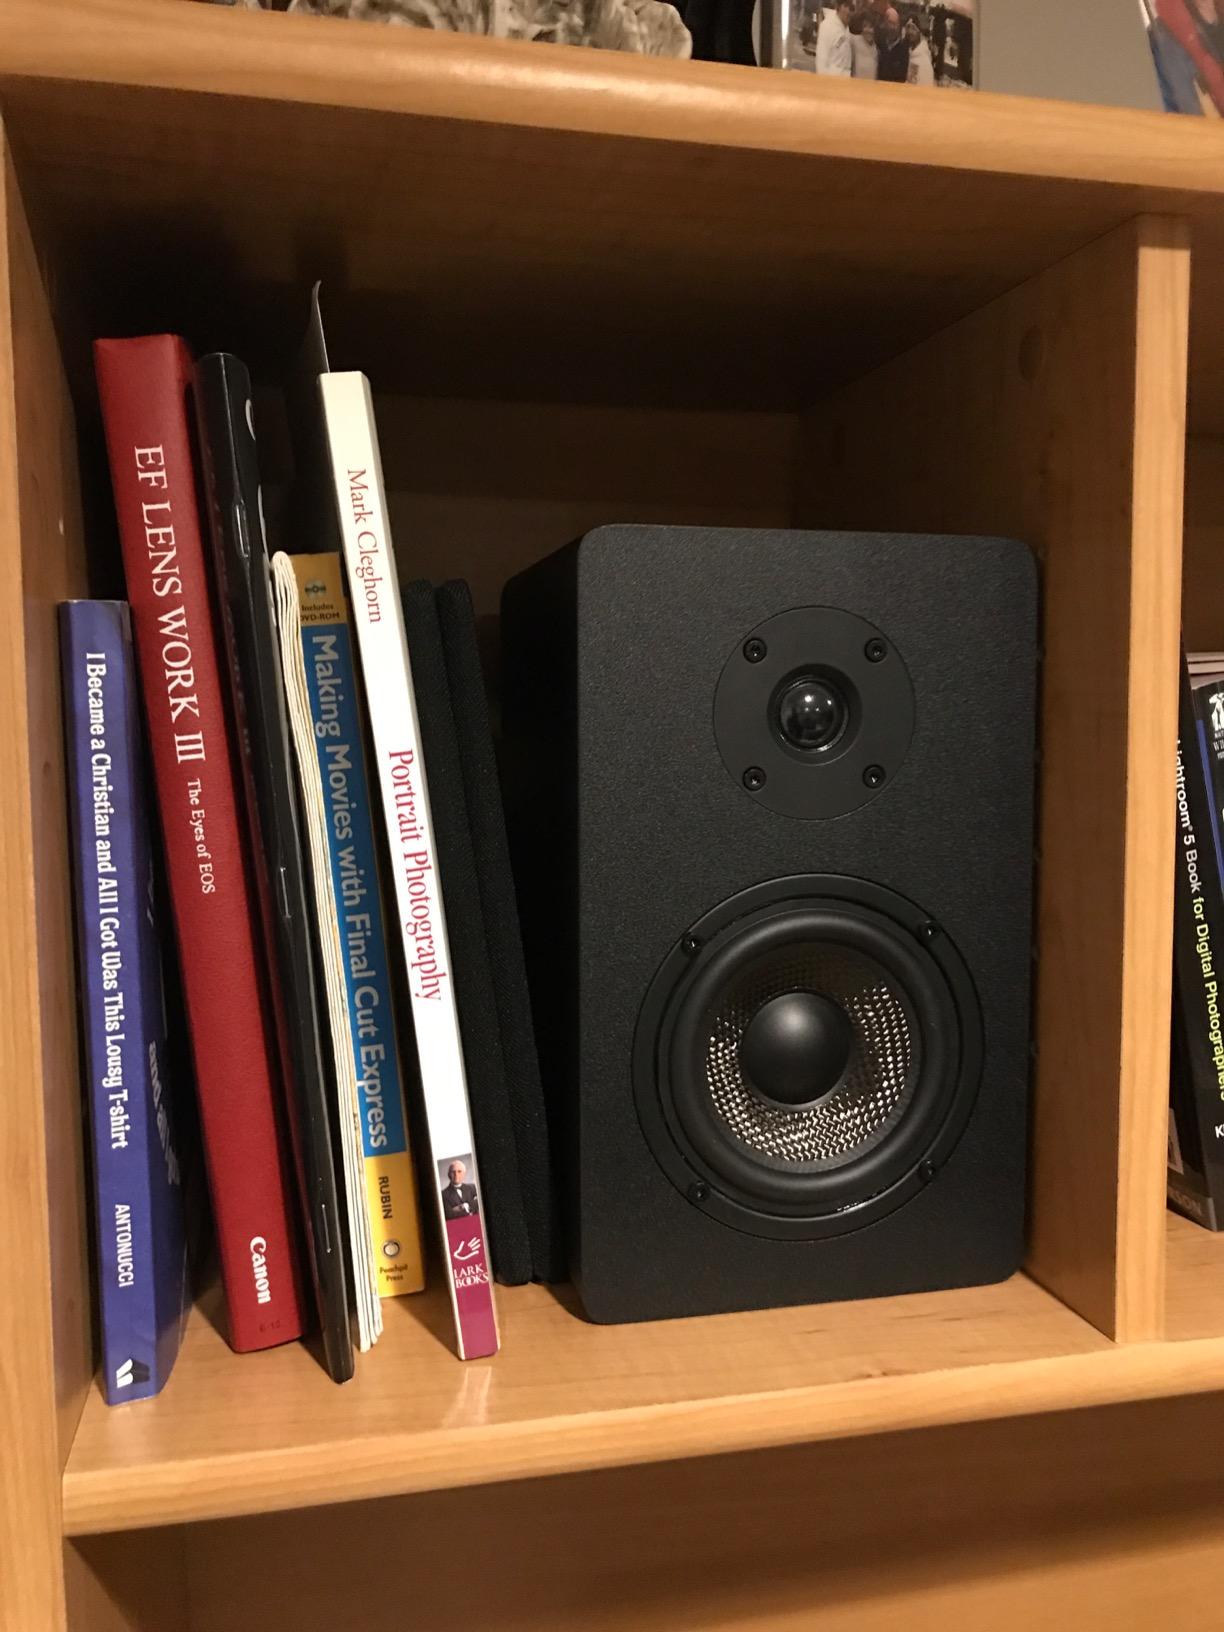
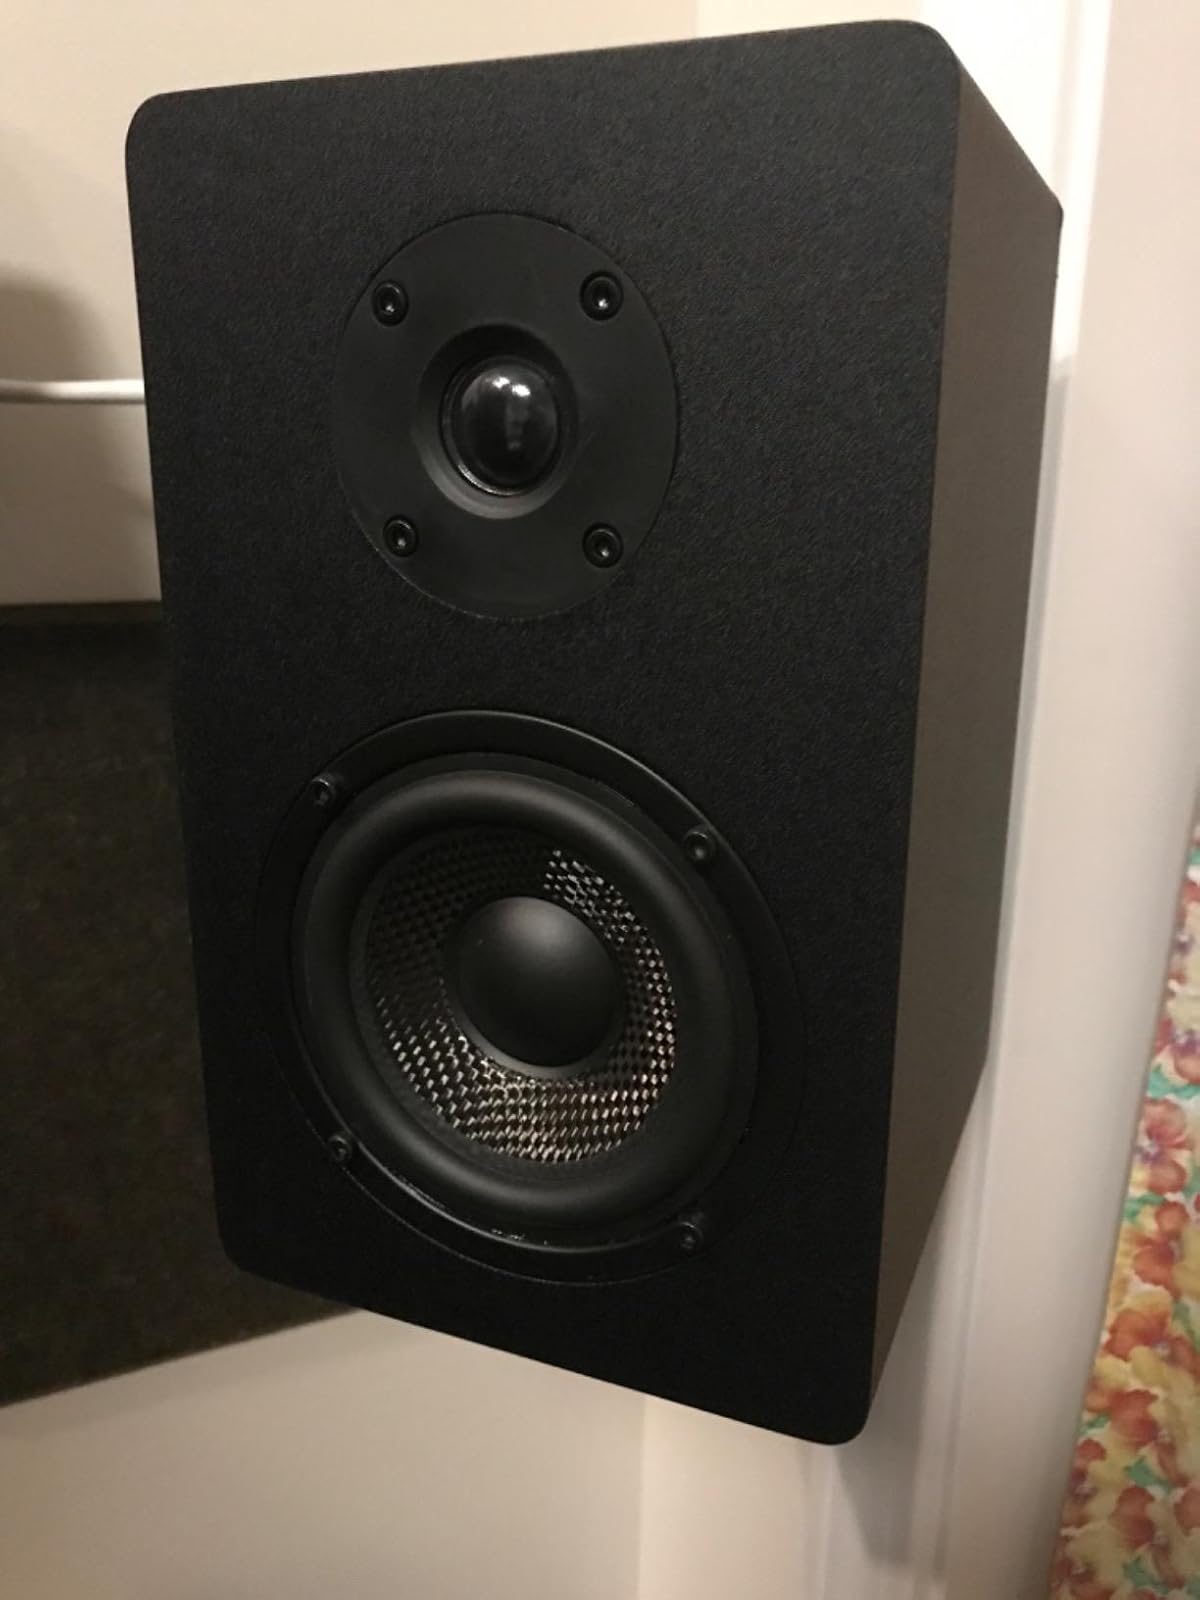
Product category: speaker
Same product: yes